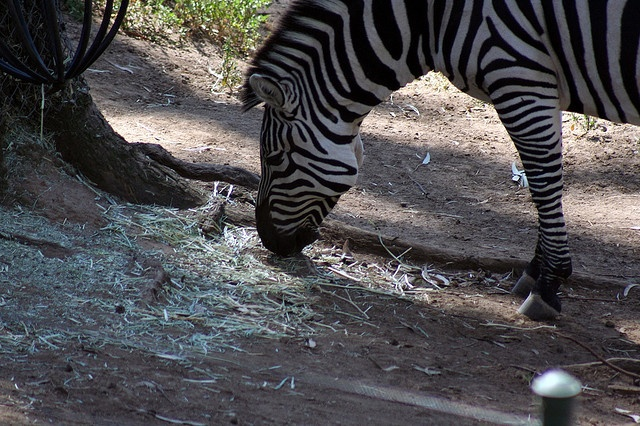
A zebra standing on a dirt field next to a  tree.
A lone zebra is grazing by a tree
A zebra is chowing on a bit of food that someone has put out for him.
A zebra standing up with it's head down and eating grass on the dirt ground.
A zebra grazes on green hay in a wildlife exhibit.